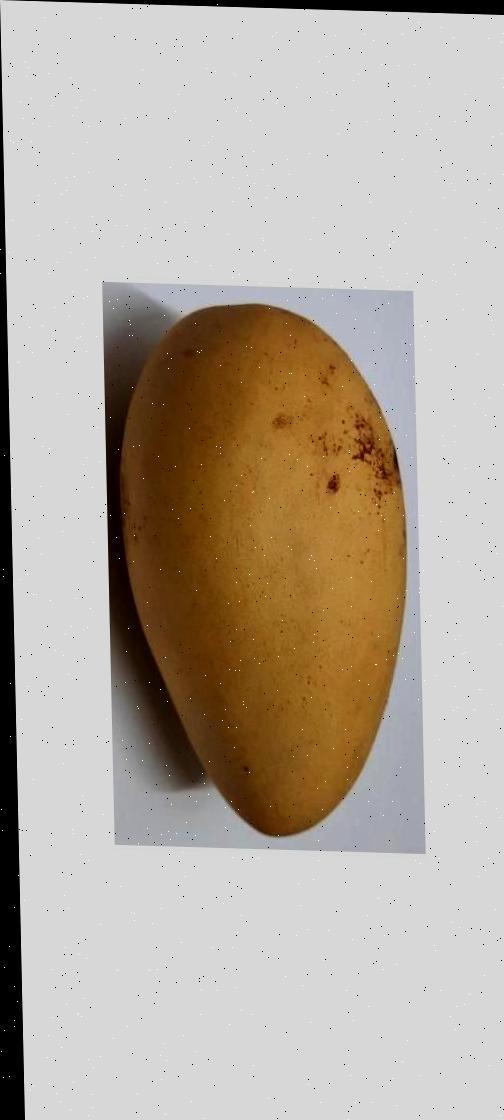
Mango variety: Katimon